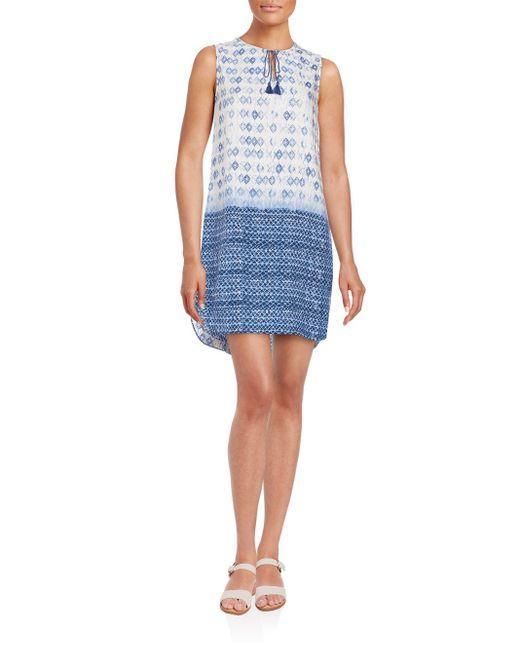
blaues und weißes bedrucktes ärmelloses Sommer-Minikleid